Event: Nepal Earthquake
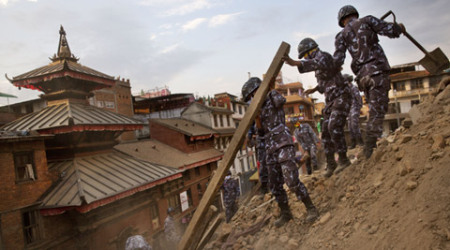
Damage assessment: damage